Sarajevo

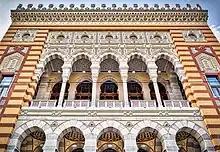
National and University Library of Bosnia and Herzegovina

There are seven tramway lines supplemented by five trolleybus lines and numerous bus routes. The main railway station in Sarajevo is in the north-central area of the city. From there, the tracks head west before branching off in different directions, including to industrial zones in the city. Sarajevo is undergoing a major infrastructure renewal; many highways and streets are being repaved, the tram system is undergoing modernization, and new bridges and roads are under construction. In January 2021, the city bought 25 new BKM 433 trolleybuses. Tram track renovation lasted from August 2021 to September 2023. The city also bought 15 new Stadler Tango trams in September 2021. The first tram arrived in December 2023, while the rest are expected to arrive by the summer of 2024. An additional 10 new trams were bought, as well as 30 new buses.